Anne McElvoy

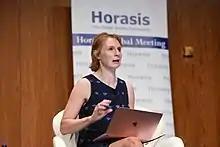
McElvoy at the Horasis Global Meeting in 2017

In 1997, McElvoy became associate editor of "The Independent". In 2002 she moved to the "Evening Standard" as executive editor remaining until 2009, though she still contributes a weekly political column. In 2009 she joined "The Economist". She wrote "The Saddled Cow: East Germany's Life And Legacy," and is the co-author of Markus Wolf's best-selling memoir "Man Without A Face: The Autobiography Of Communism's Greatest Spymaster".